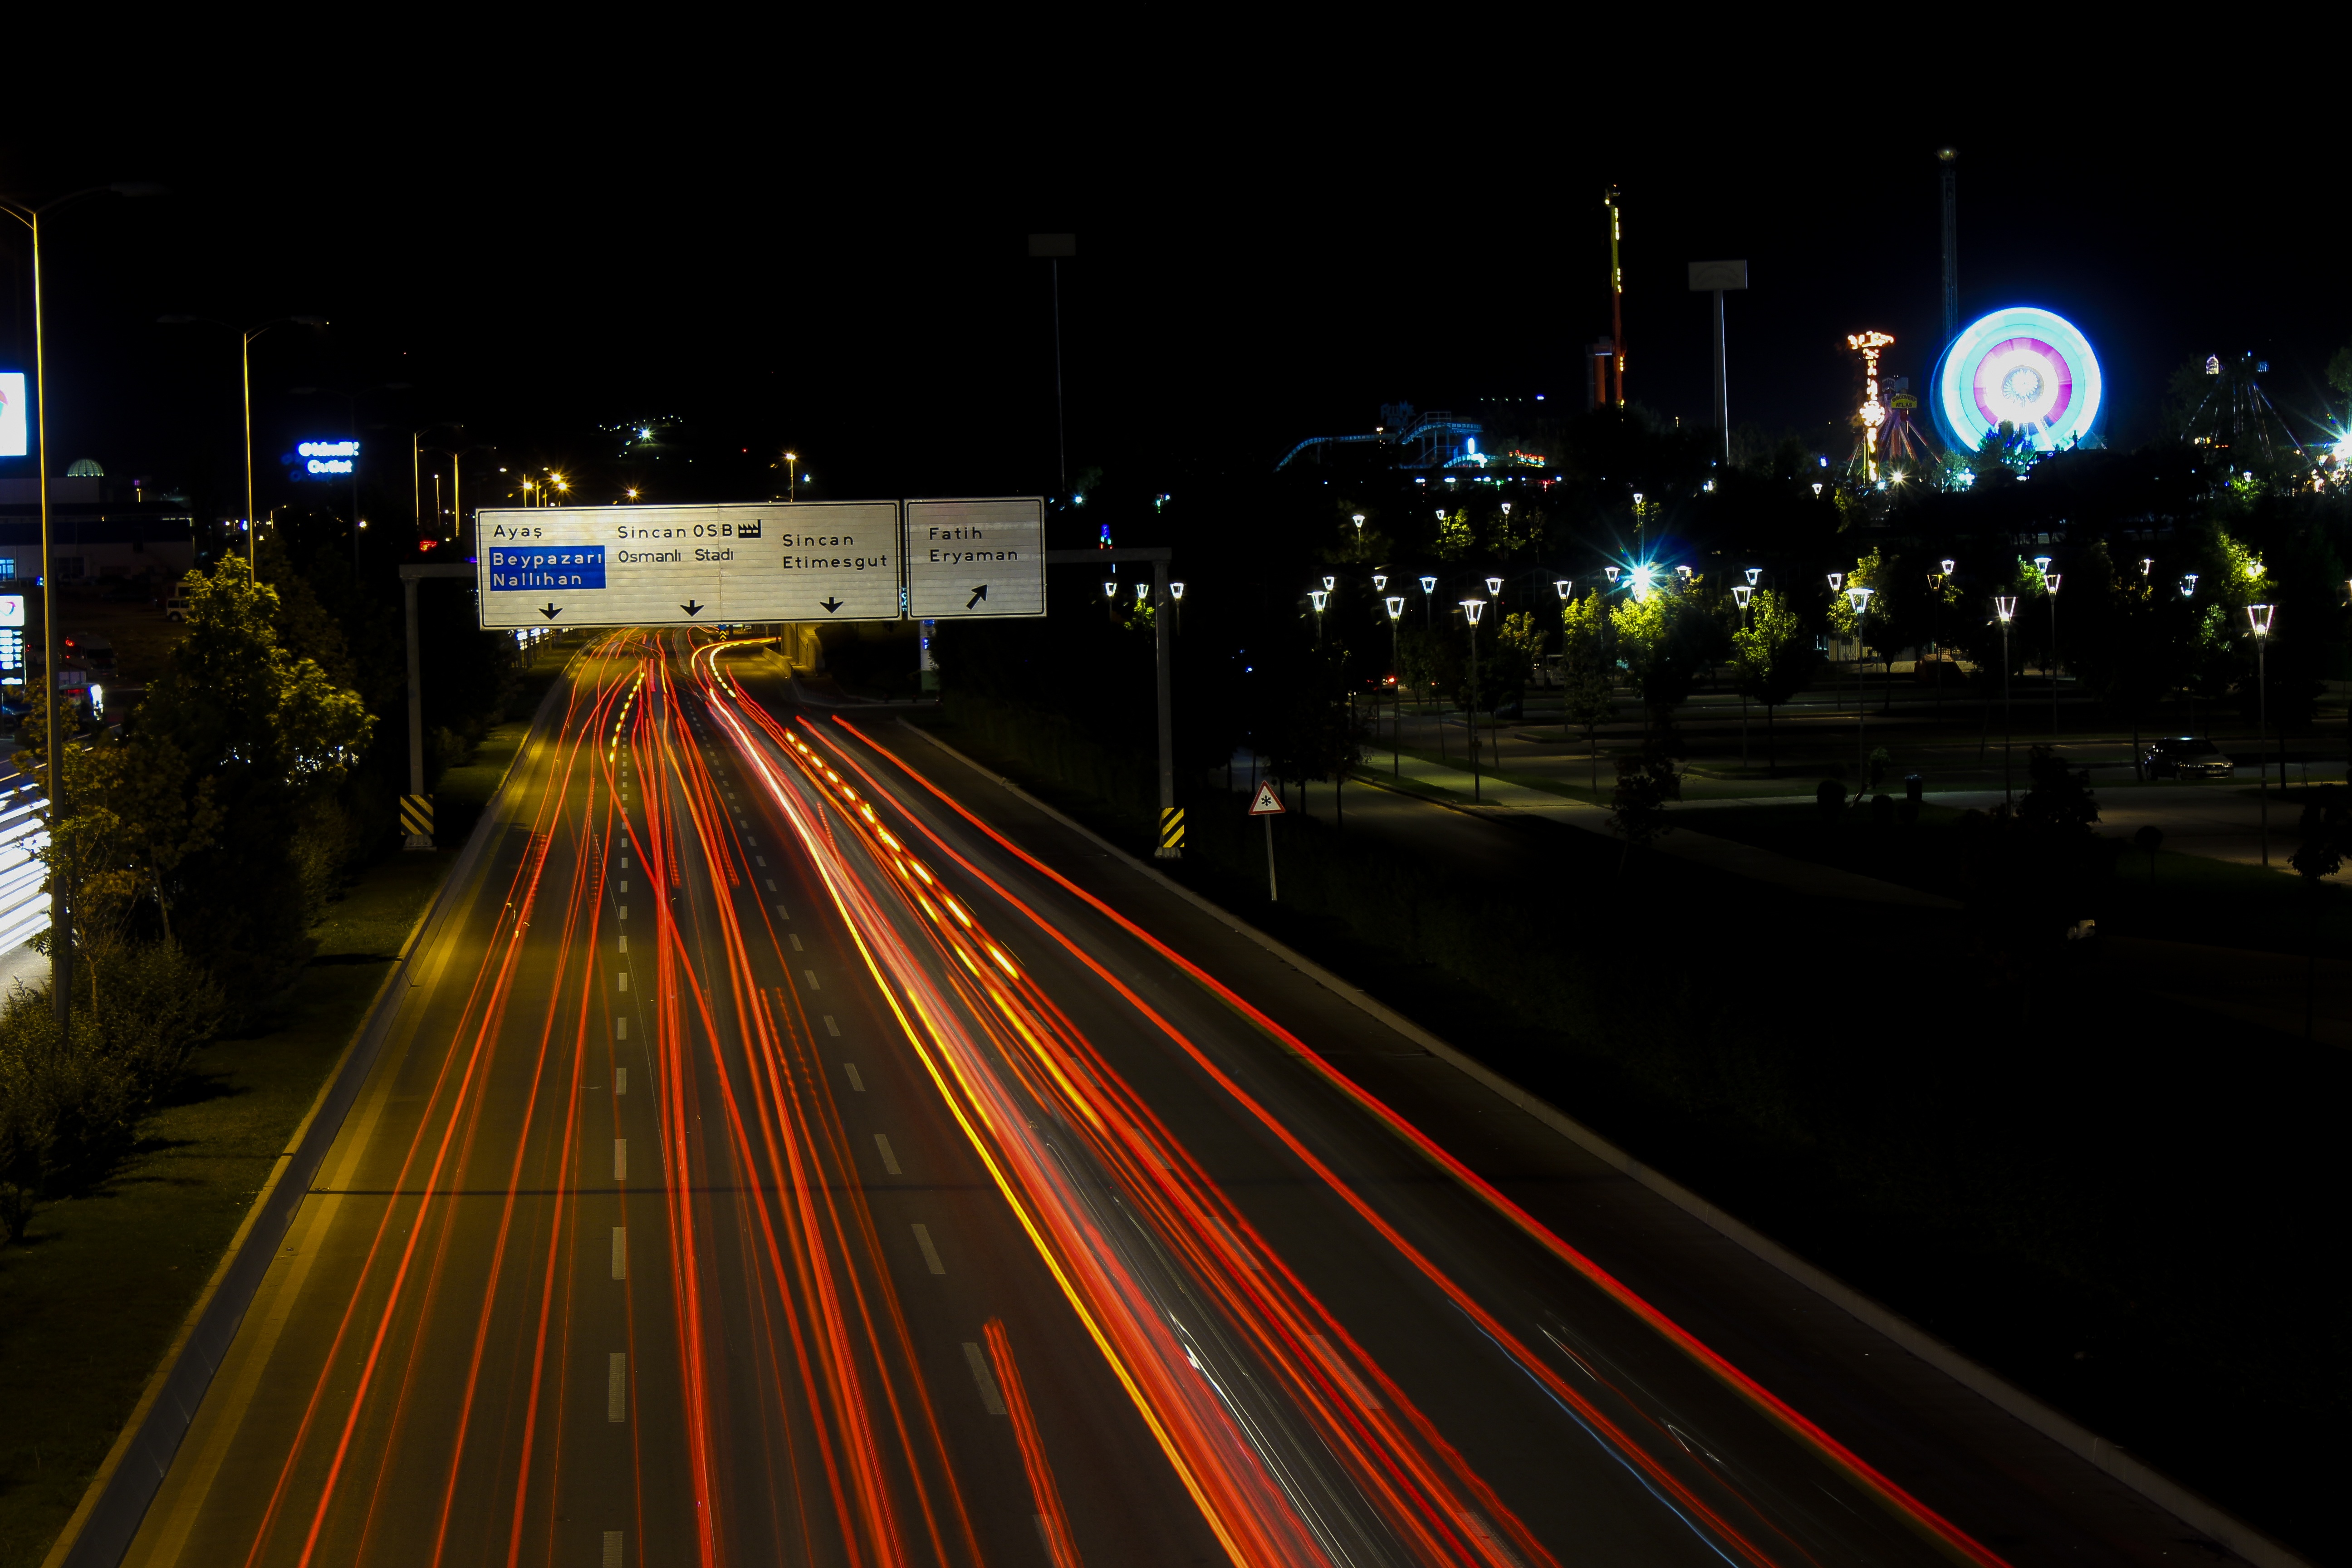
light, road, traffic, night, highway, transport, evening, park, darkness, lighting, long exposure, infrastructure, cars